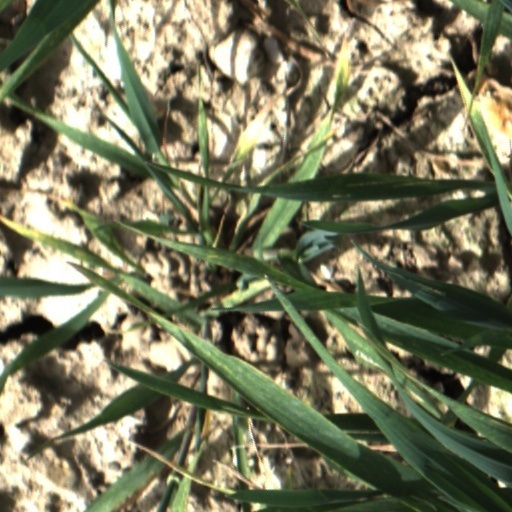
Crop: wheat